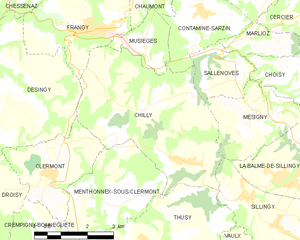
Carte des communes françaises Chilly